Chinese standard movement

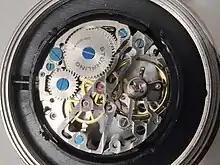
A skeletonized variant of the Chinese Standard Movement, this time in a higher-quality watch. Movement has been handled outside of the case, but metalwork and striations from finishing are still visible on this movement. (photo 2023)

By the late 1960s, the Chinese watch industry had matured, with good quality and quantity of output from various factories. To build upon this, the 4th Five Year Plan called for a program of 'consolidation' for the industry, in which a standardized watch design would be manufactured in factories in (almost) all provinces. The resultant movement is known as 统一机芯 (Tongyi Jixin, "Unified Movement") in Chinese, often abbreviated to 统机 (Tongji).